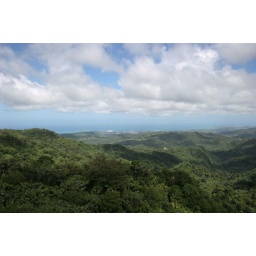
View down to the beach from the top of the observation tower. The town down by the water is Luquillo.